Estonia under Swedish rule

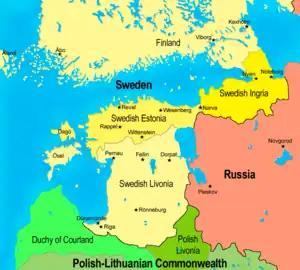
Baltic provinces of the Swedish Empire in the 17th century. Present-day Estonia consists of the Duchy of Estonia and parts of Swedish Livonia.

The conquest of the Duchy of Estonia was the starting point of a policy of expansion for Sweden, which would lead to a period in Swedish history referred to as the Swedish Empire. During the 17th century, Sweden attained large areas around the Baltic Sea. In 1629, Polish-controlled Livonia, including the southern parts of present-day Estonia, was conquered by Swedish forces, and in 1645 the island of Saaremaa (Ösel) was ceded by Denmark to Sweden as a part of the Peace Treaty of Brömsebro.